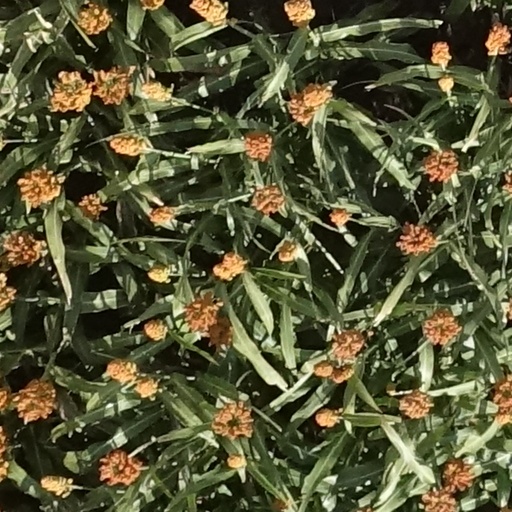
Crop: sorghum